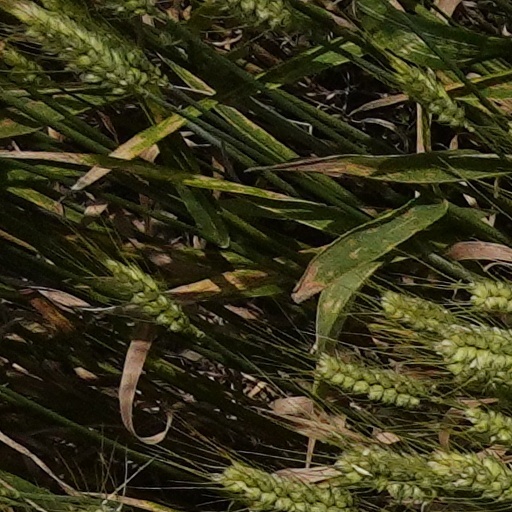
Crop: wheat